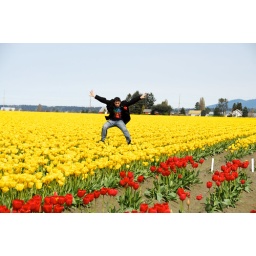
I continue jumping over rows of yellow tulips.